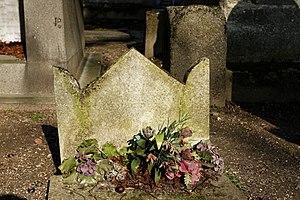
Louis-Léopold Boilly, né le 5 juillet 1761 à La Bassée et mort le 4 janvier 1845 à Paris, est un peintre, miniaturiste, et graveur français, connu notamment pour ses scènes de la vie parisienne dans les années qui suivent la Révolution.